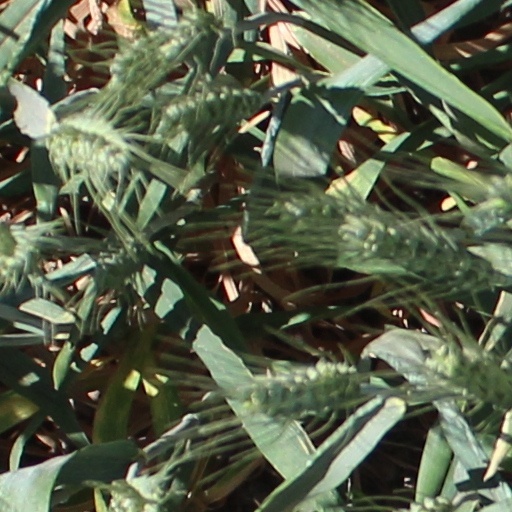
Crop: wheat